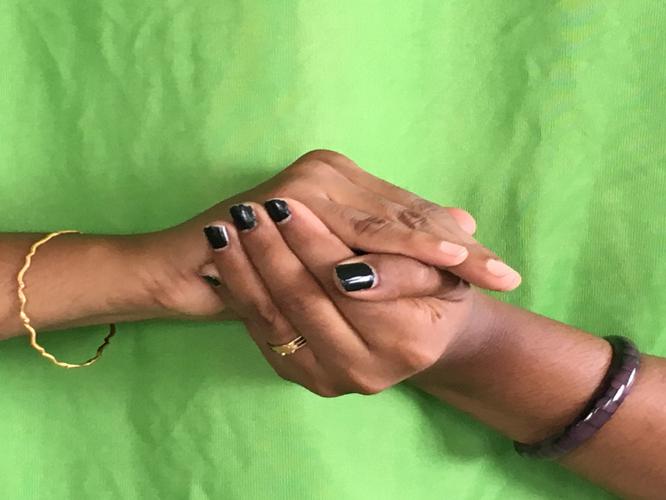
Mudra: Samputa
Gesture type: double_hand